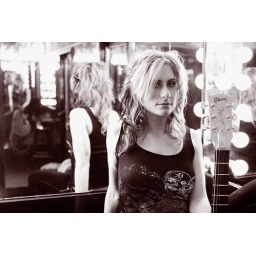
Low Res in Mirror NO BAND black n white